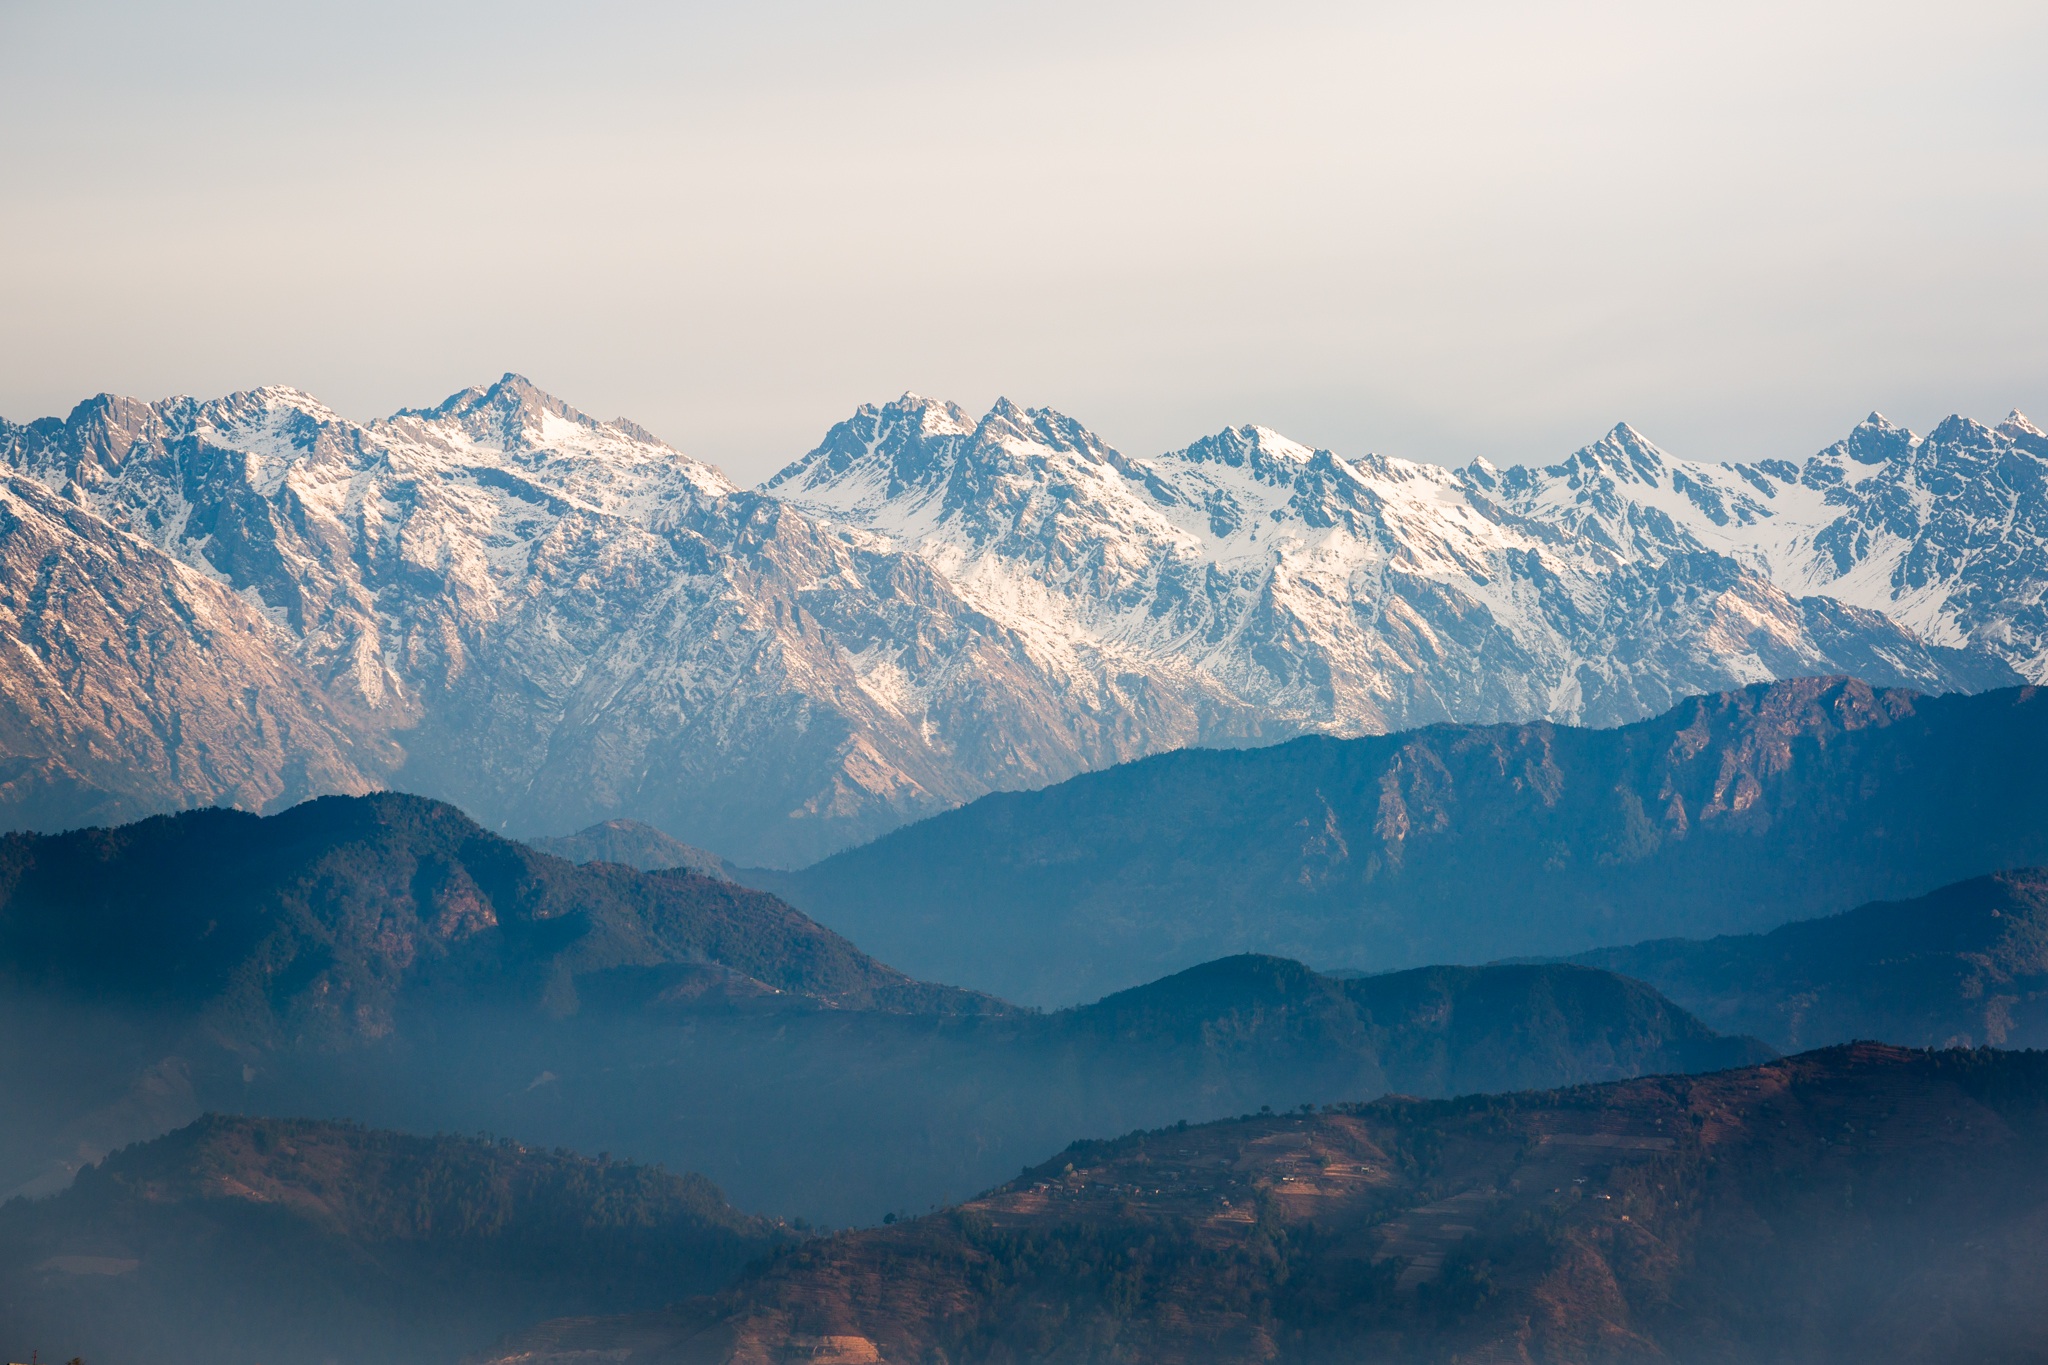
landscape, nature, wilderness, mountain, snow, winter, cloud, sunrise, morning, valley, mountain range, weather, ridge, summit, alps, plateau, cirque, landform, geographical feature, atmospheric phenomenon, mountainous landforms